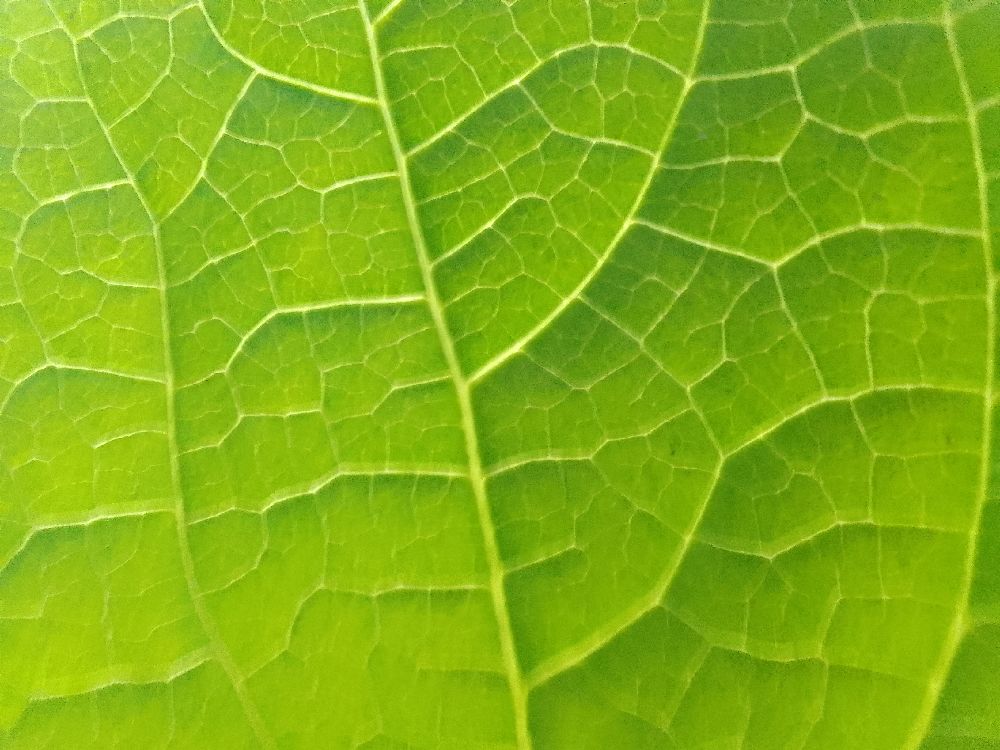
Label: healthy